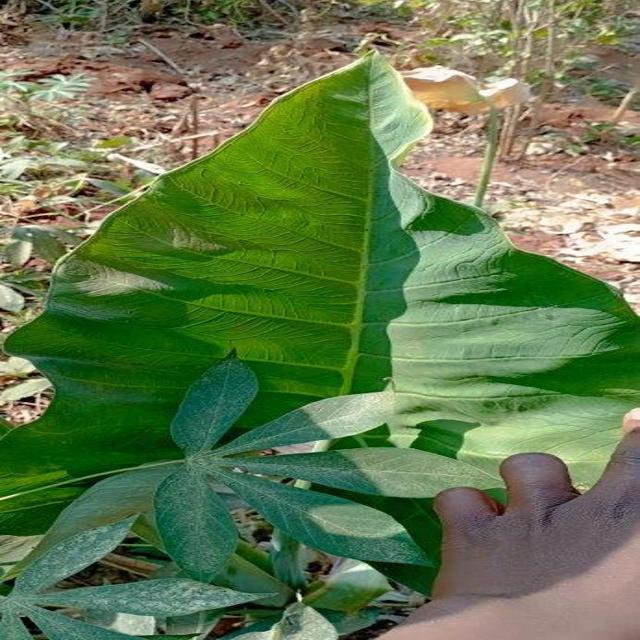
Label: Healthy